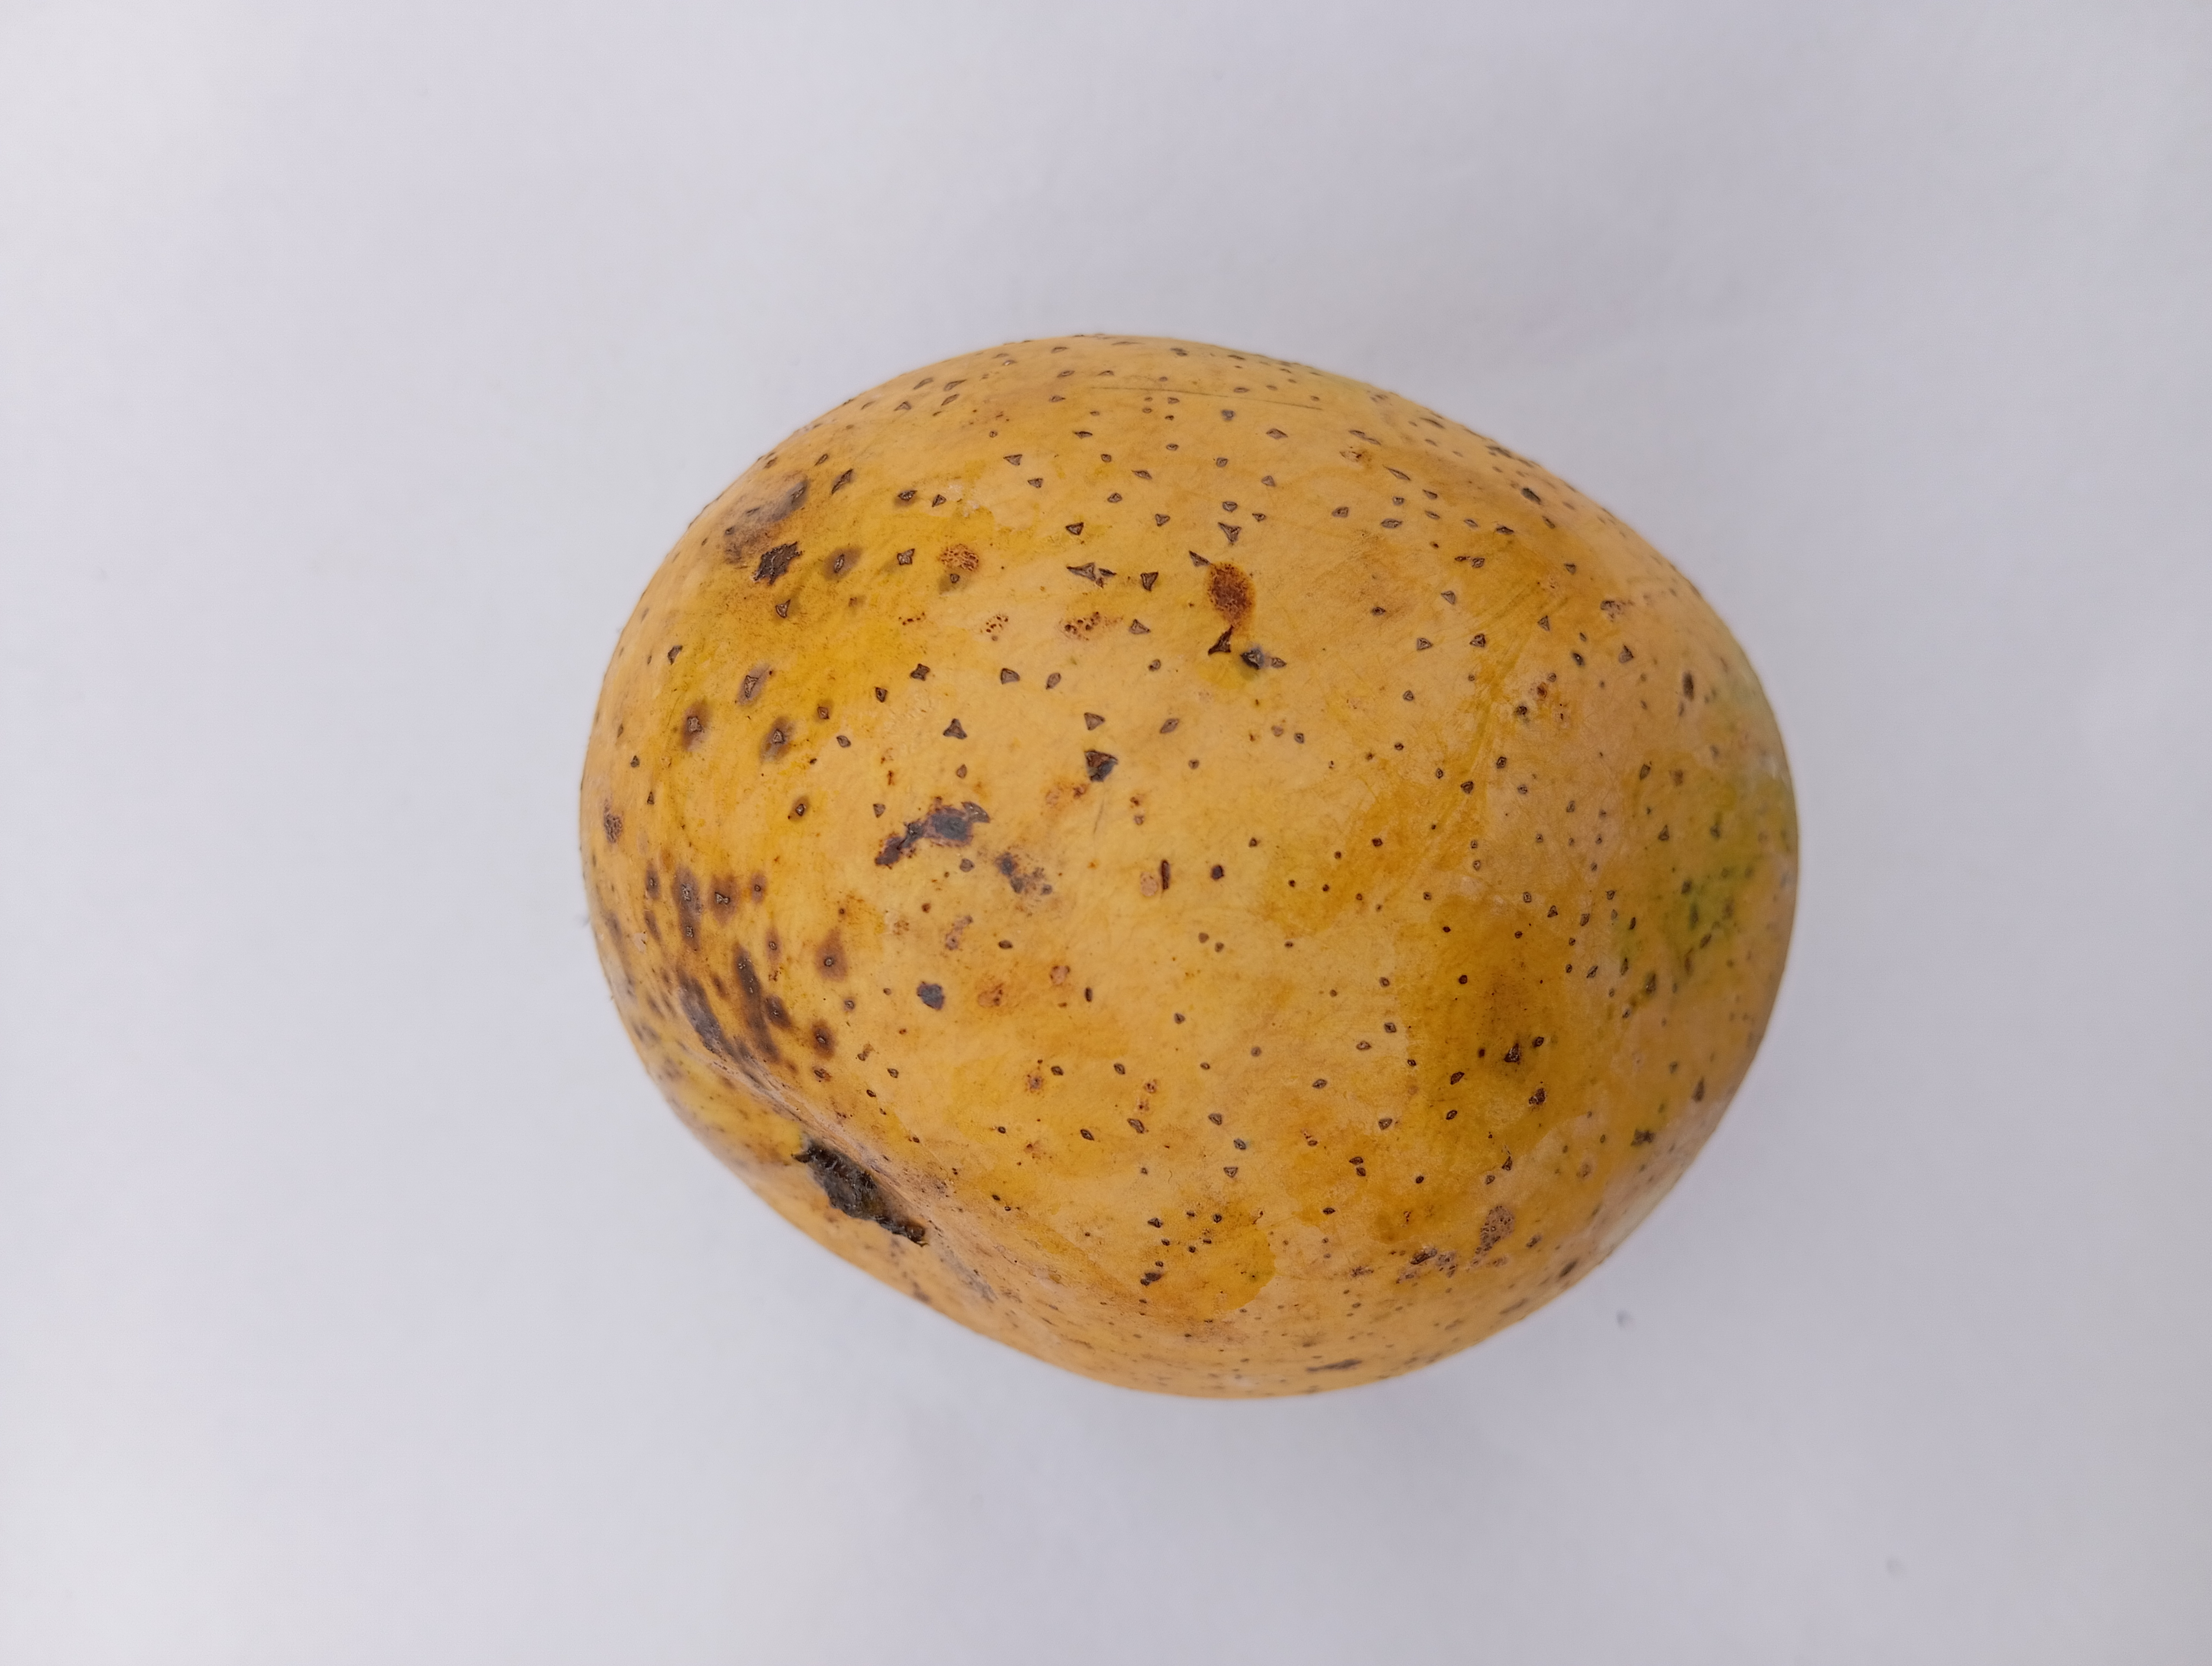
Mango variety: Sundari